Wayne, Pennsylvania

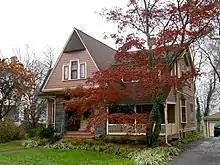
House in the North Wayne Historic District

Wayne is an unincorporated community centered in Delaware County, Pennsylvania, United States, on the Main Line, a series of highly affluent Philadelphia suburbs located along the railroad tracks of the Pennsylvania Railroad and one of the wealthiest areas in the nation. While the center of Wayne is in Radnor Township, Wayne extends into both Tredyffrin Township in Chester County and Upper Merion Township in Montgomery County. The center of Wayne was designated the Downtown Wayne Historic District in 2012. Considering the large area served by the Wayne post office, the community may extend slightly into Easttown Township, Chester County, as well.